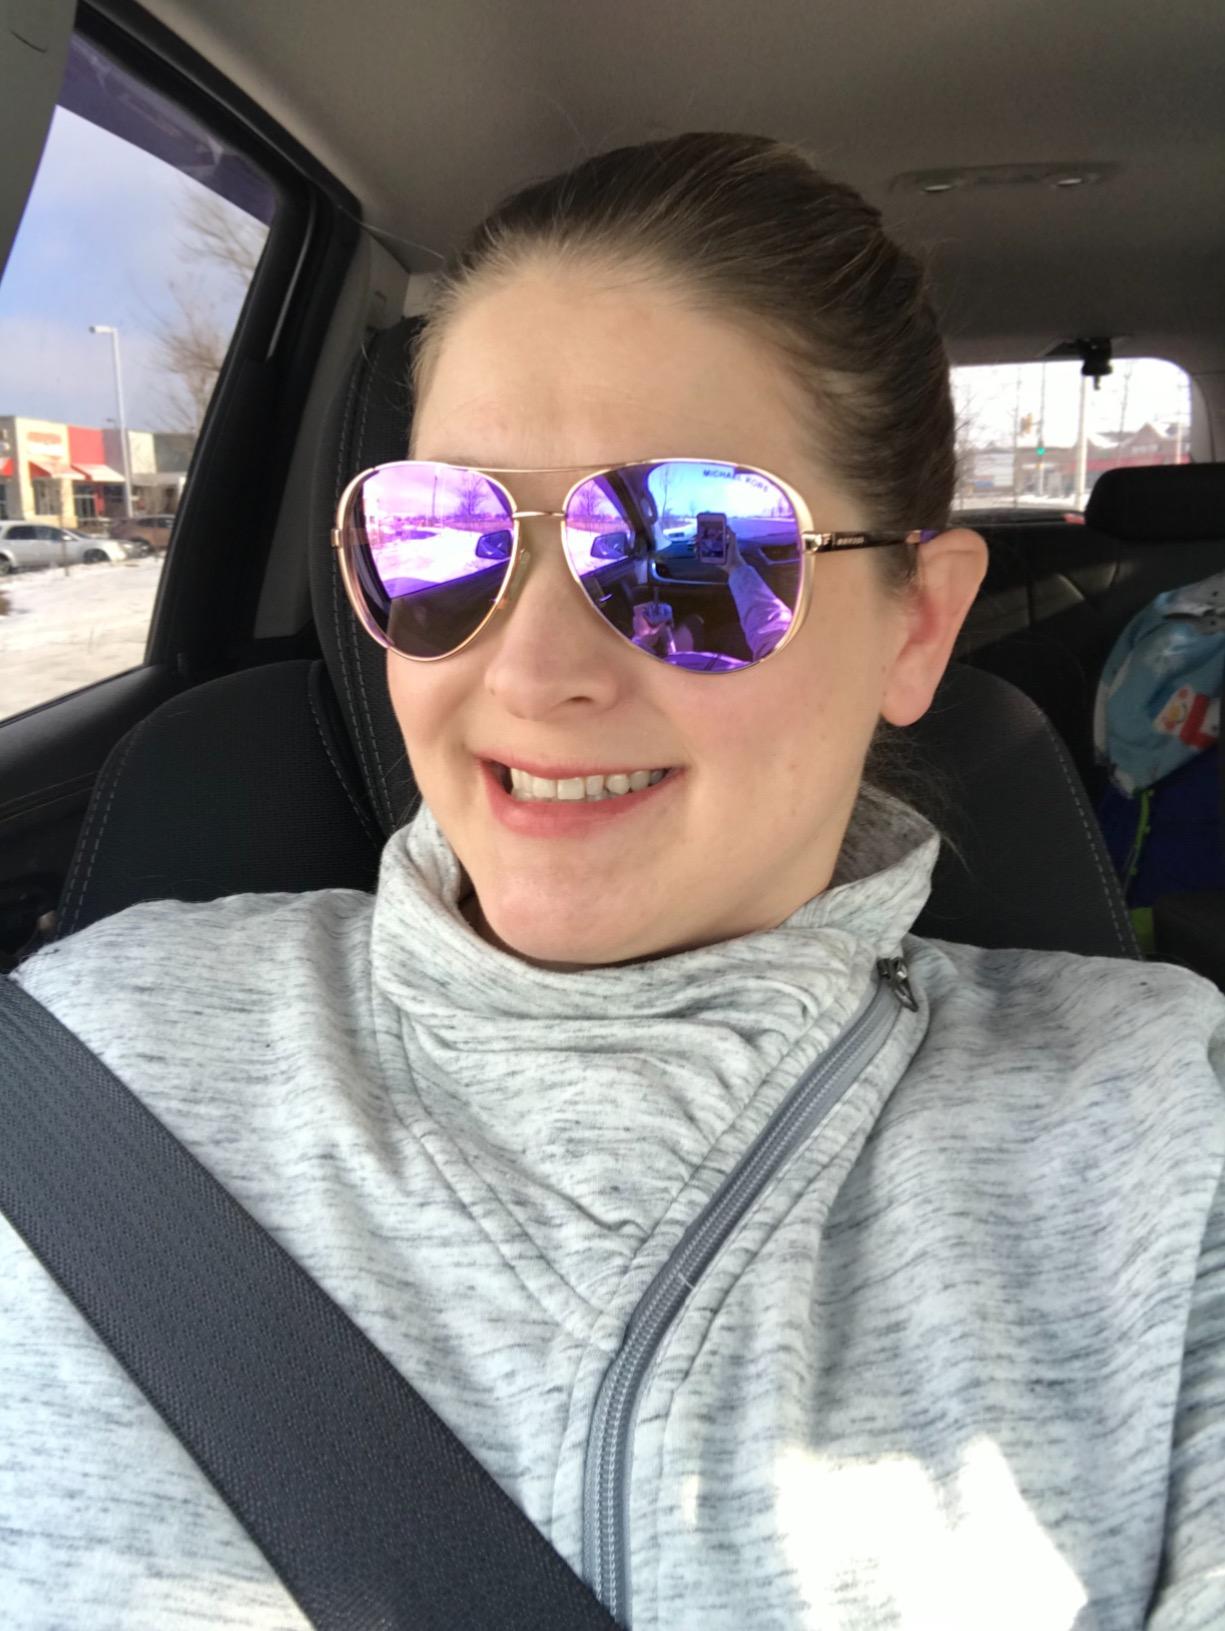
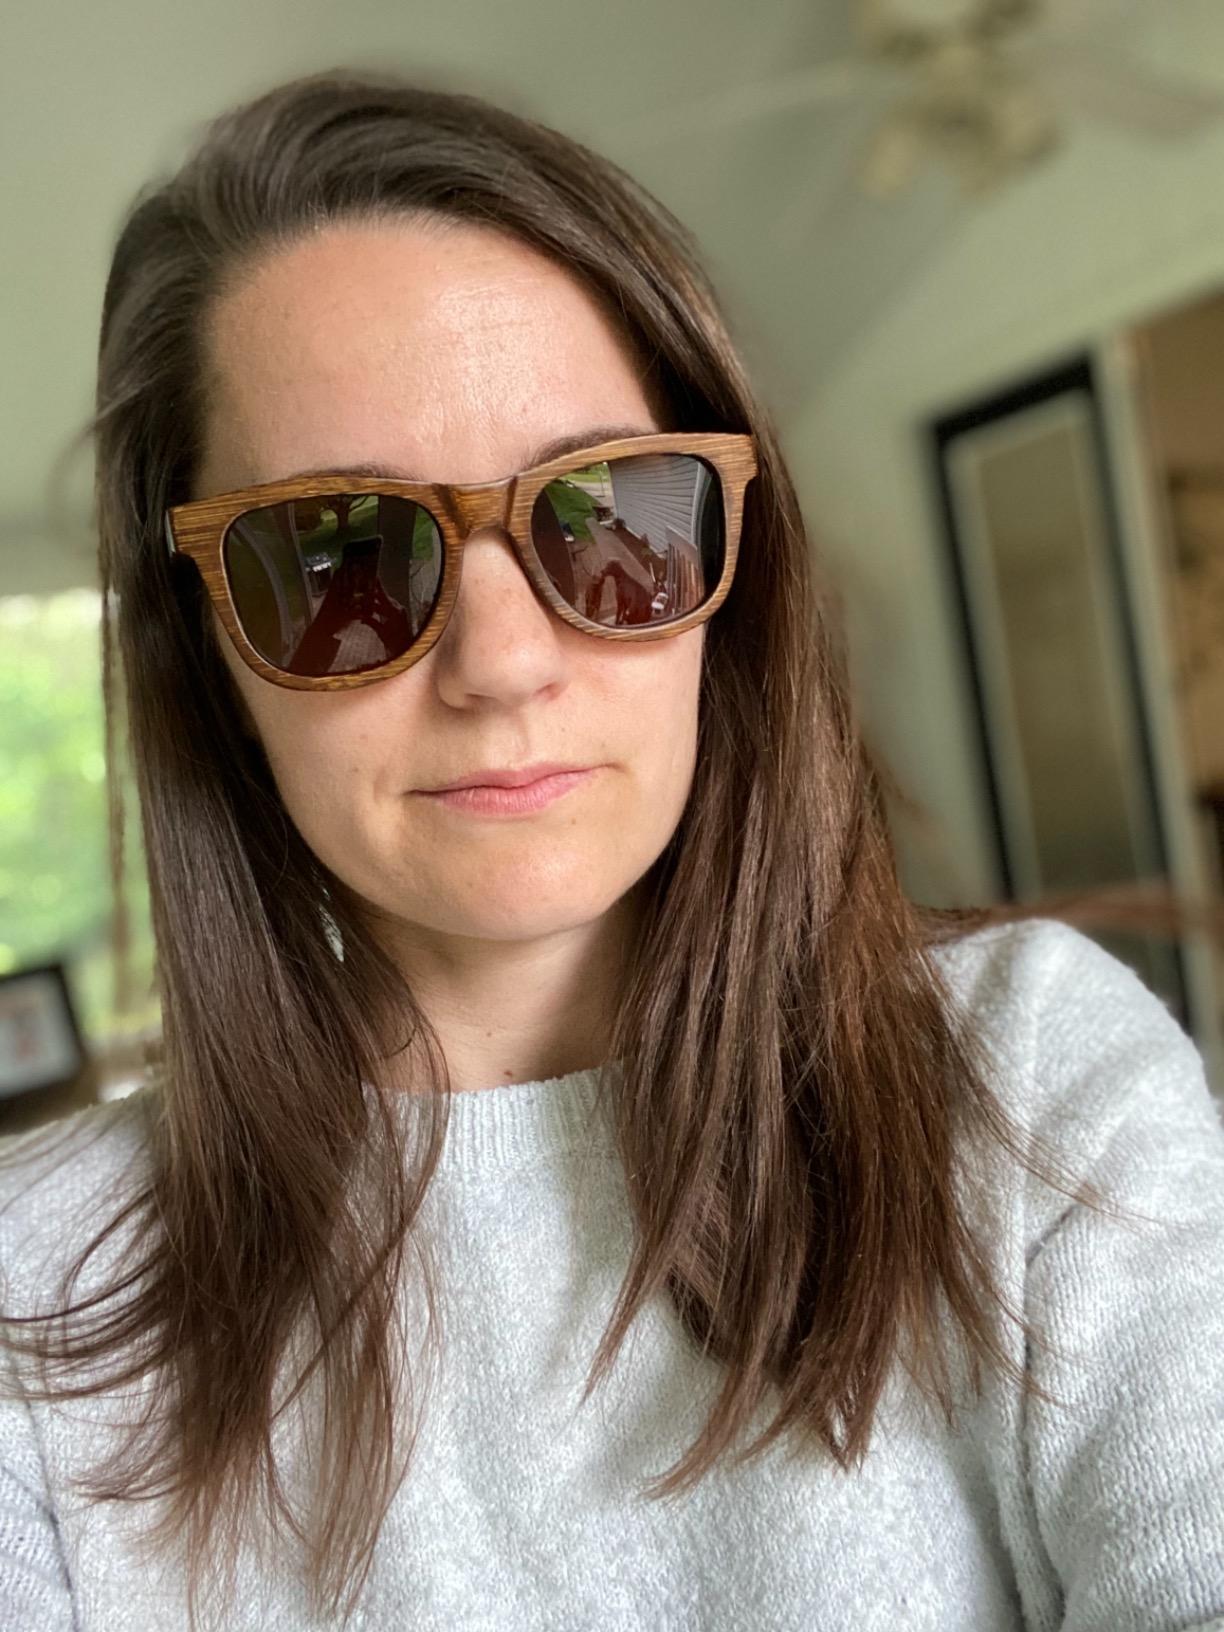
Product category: accessories_sunglasses
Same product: no